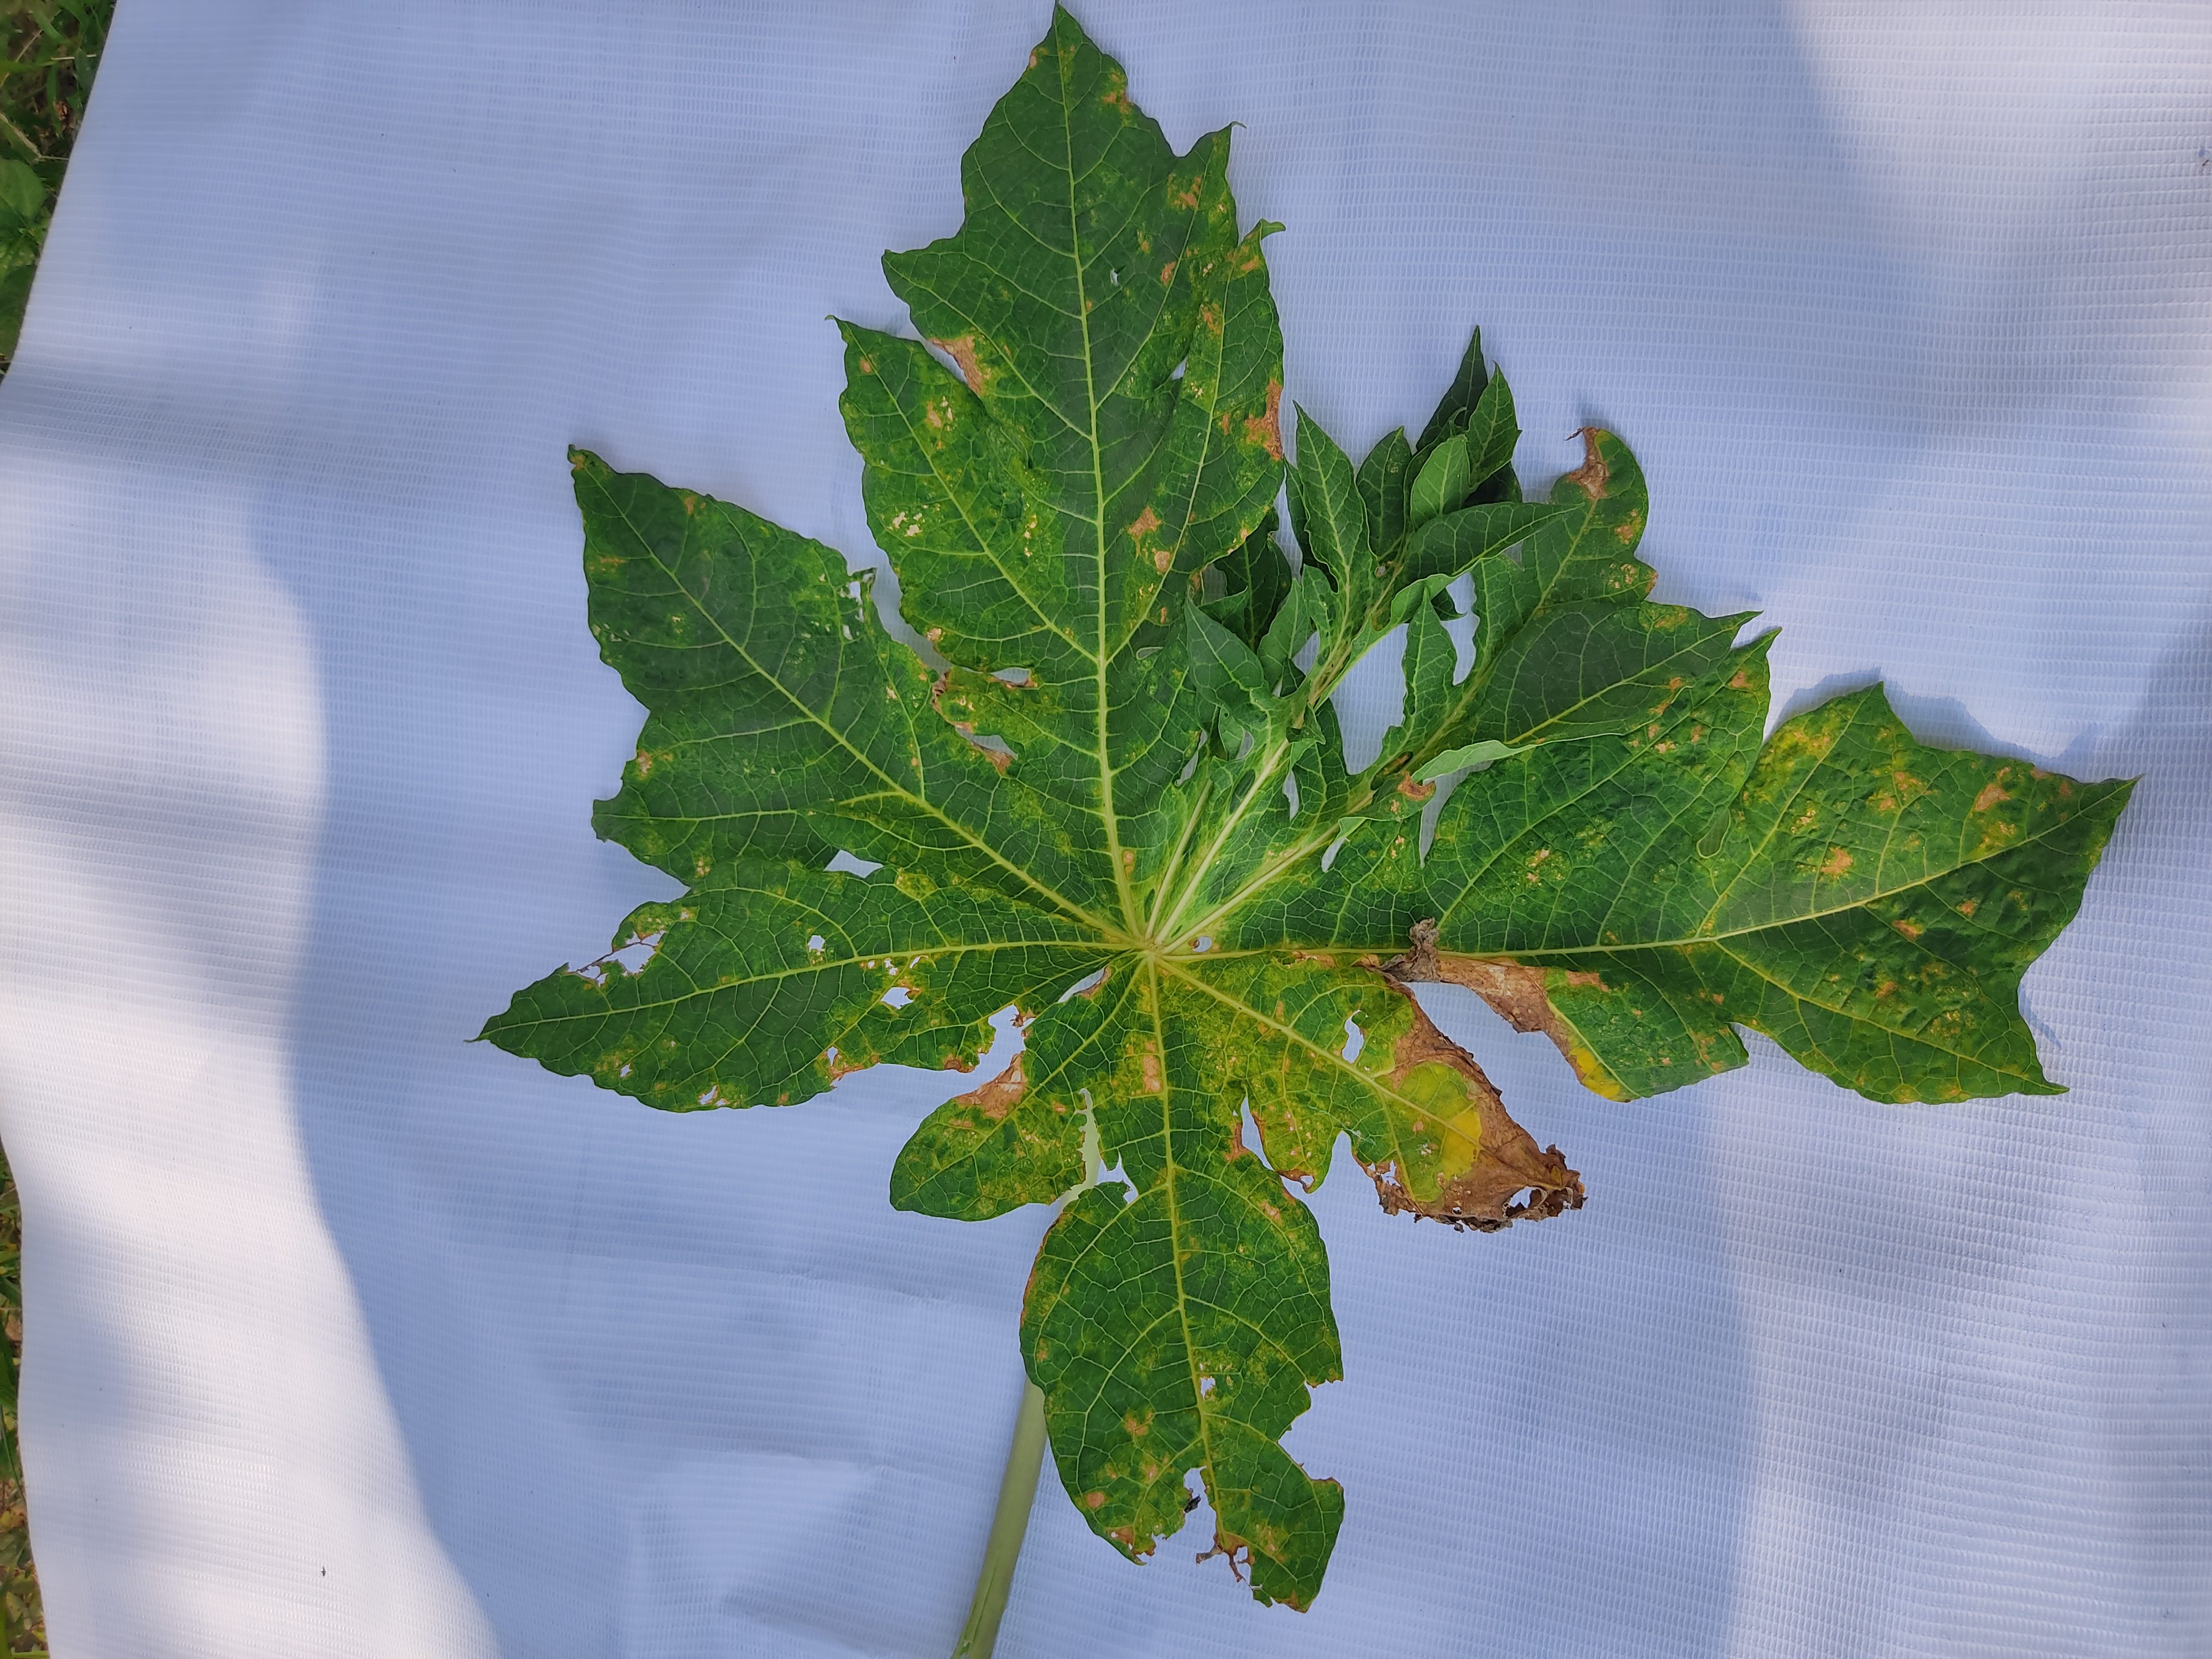
Label: Mite Disease